Harry Bertoia

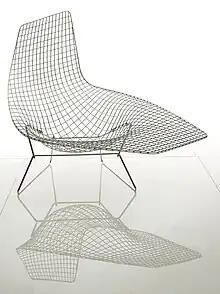
Asymmetrical chair designed for Knoll

Harry Bertoia (March 10, 1915 – November 6, 1978) was an Italian-born American artist, sound art sculptor, and modern furniture designer.